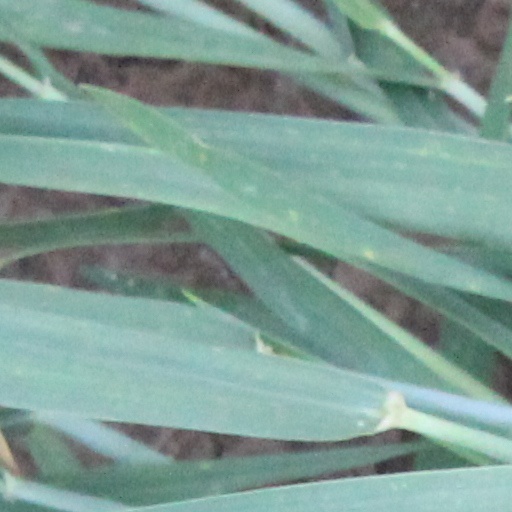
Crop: wheat